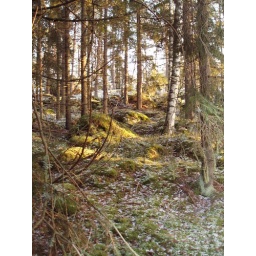
Looks like something from story book but this is in fact a forest jsut behind my mothers house.